Rubén Espinosa

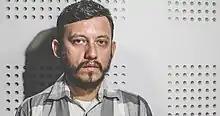

Rubén Manuel Espinosa Becerril (29 November 1983 – 31 July 2015) was a Mexican self-taught photographer and journalist. He worked for AVC News agency and "Proceso" and "Cuartoscuro" magazines. He covered daily news and social protests. He documented several protests where individuals were assaulted. Espinosa was killed in Narvate, Mexico City, Mexico along with four women.